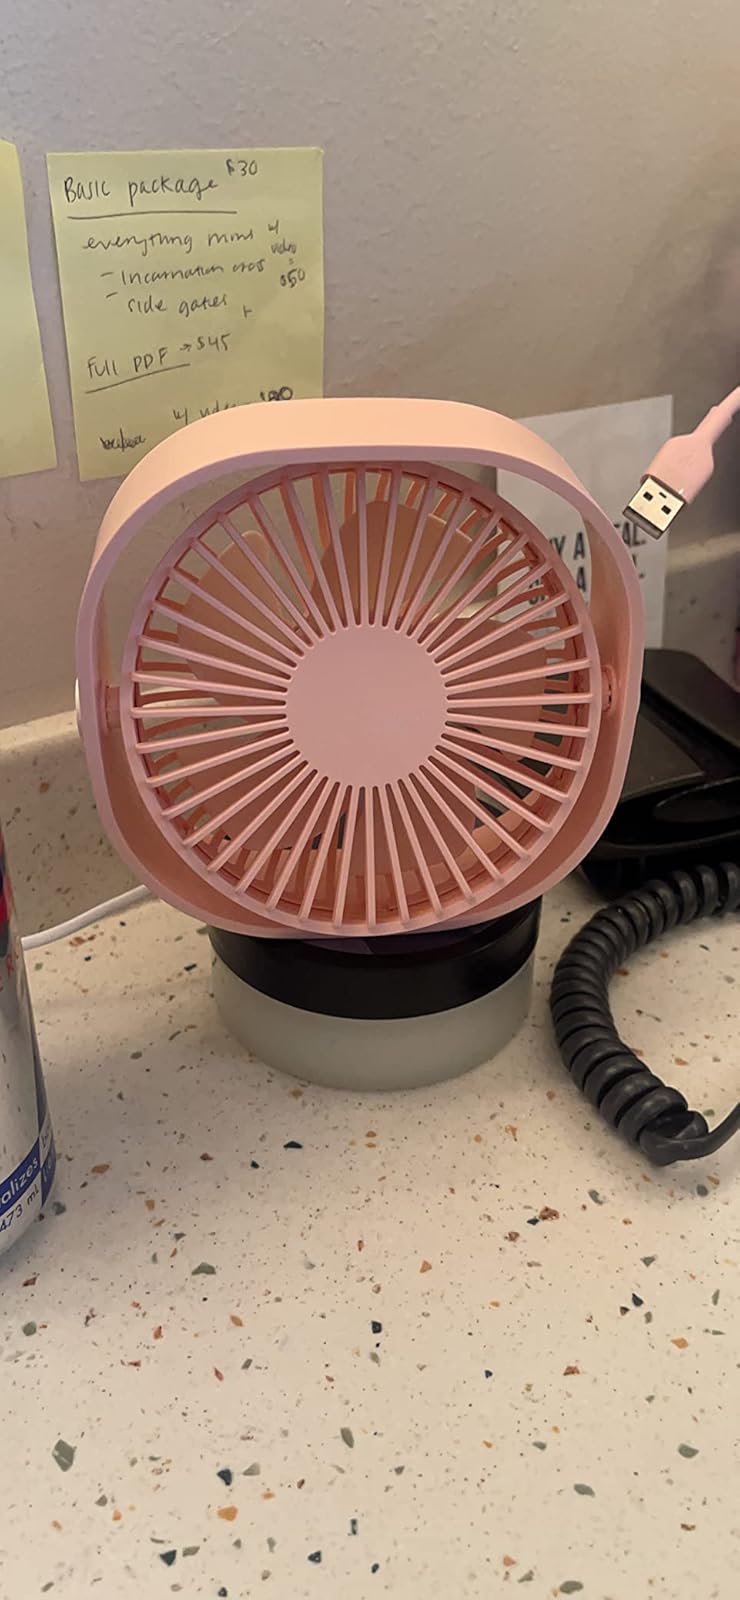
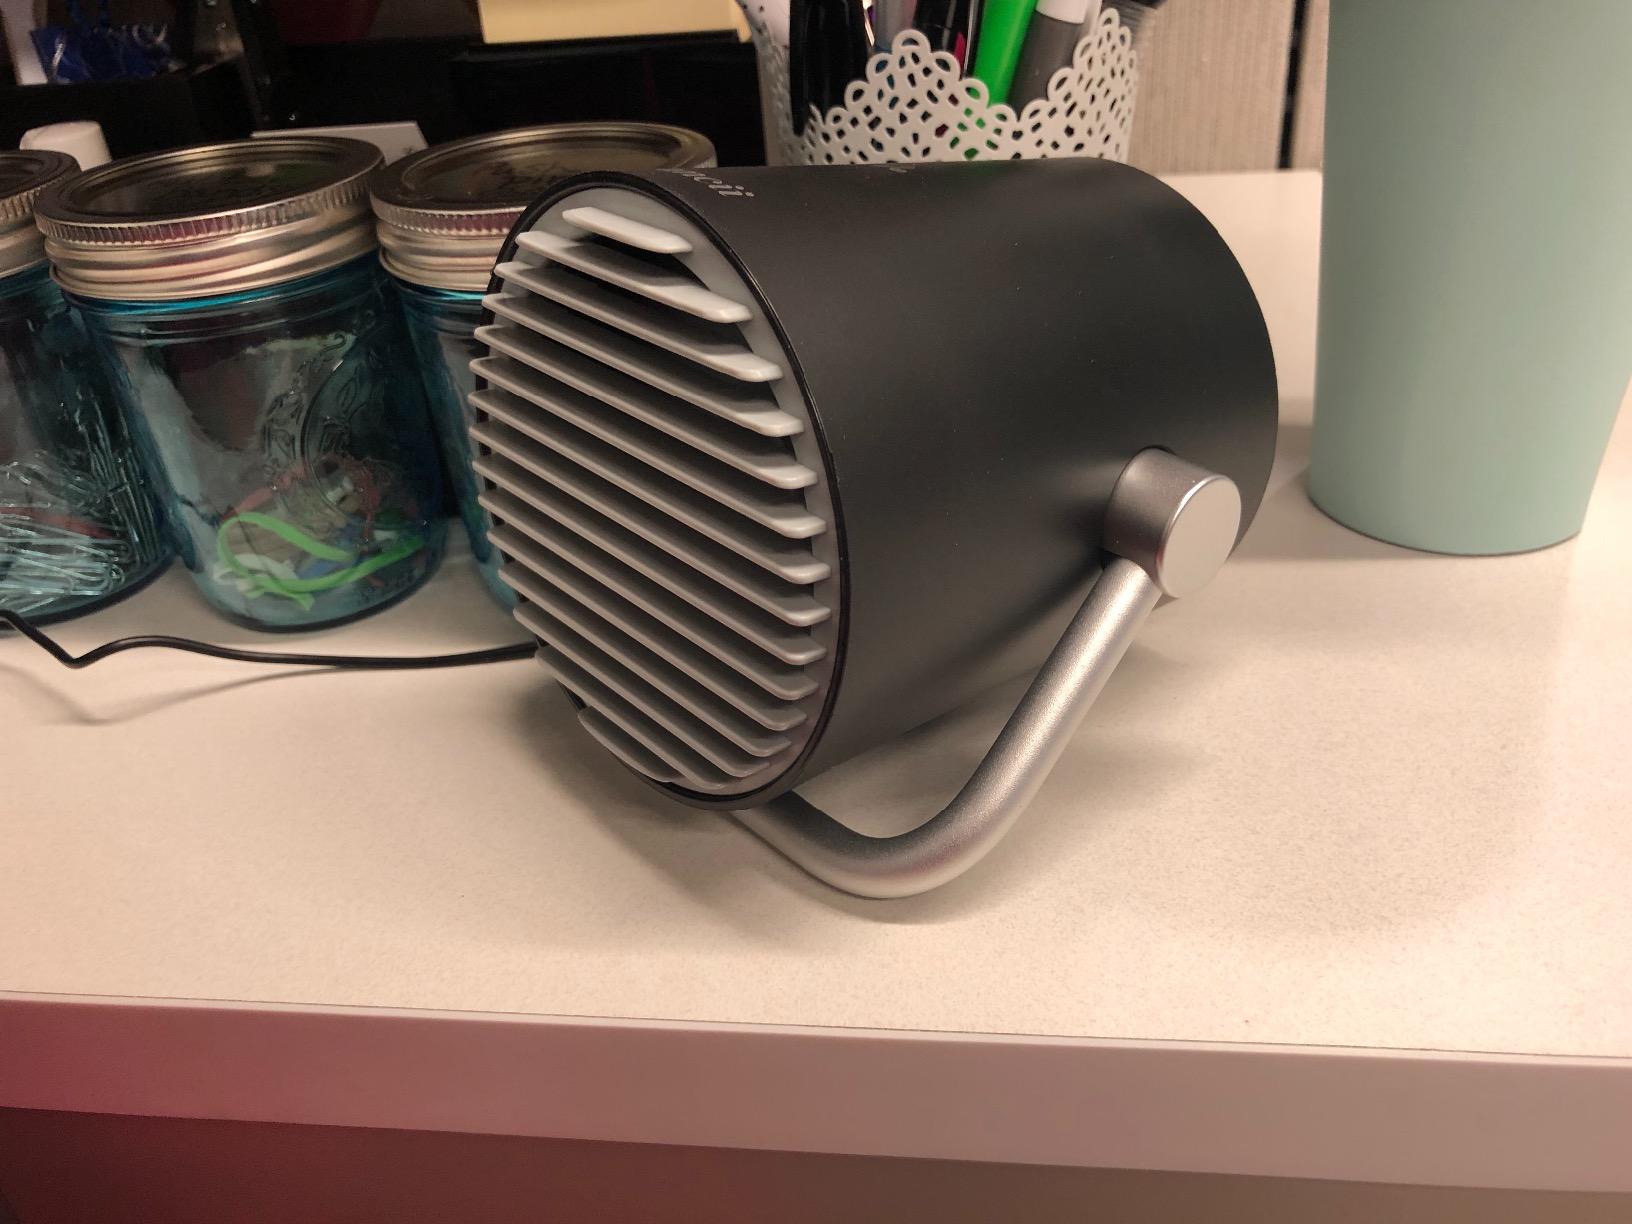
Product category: fan
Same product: no